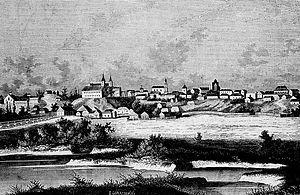
Ovroutch est une ville ukrainienne de l'oblast de Jytomyr et le centre administratif du raïon d'Ovroutch. Sa population s'élevait à 16 614 habitants en 2013.